Flash Point (film)

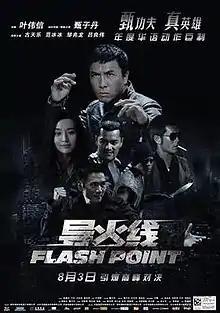
Hong Kong film poster

Flash Point is a 2007 Hong Kong action film directed by Wilson Yip and written by Szeto Kam-Yuen and Nicholl Tang. It stars Donnie Yen, Shan Dong-bing, Nansun Shi and Zhang Zhao, alongside Louis Koo, Collin Chou, Lui Leung-wai, Fan Bingbing and Xing Yu. Yen plays Ma Jun, a police sergeant who plants his partner Wilson (Louis Koo) as a mole in a pursuit against a triad led by three Vietnamese brothers (played by Chou, Lui and Xing).